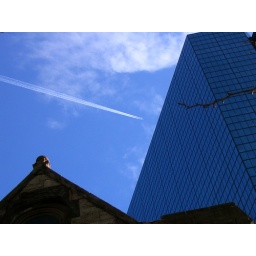
an airplane, the hancock tower and the trinity church in copley square